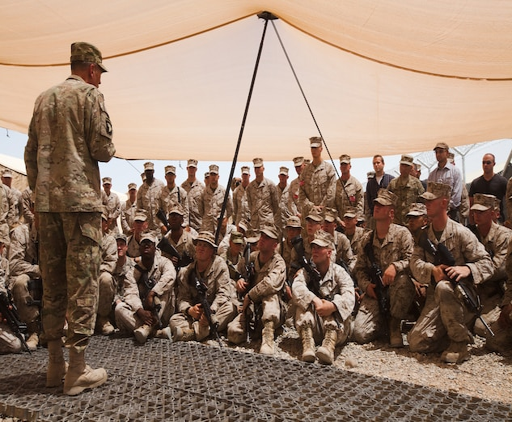
military commander , the commanding general , addresses military unit and sailors .